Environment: real
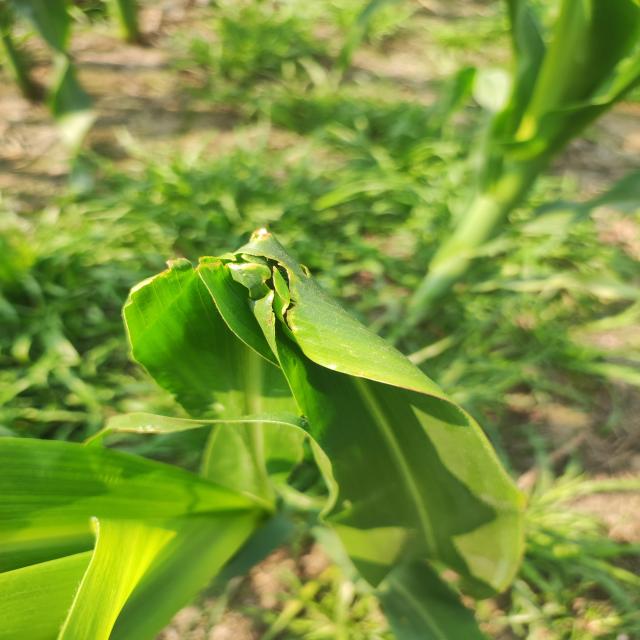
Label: fall_armyworm